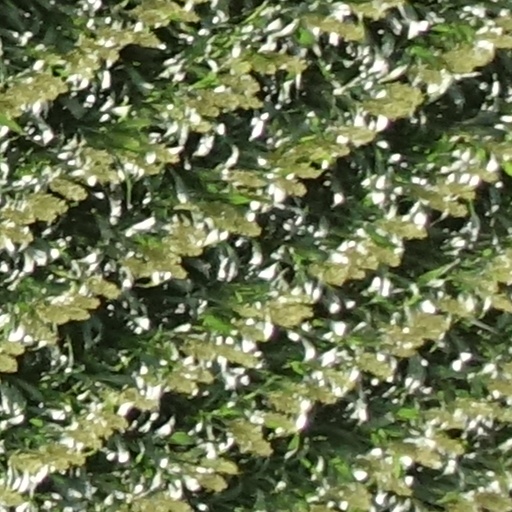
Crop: sorghum